List of birds of Georgia (U.S. state)

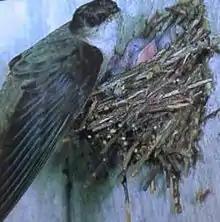
A swift clings to its nest, newly hatched young inside.

The swifts are small birds, spending most of their lives flying. They have very short legs and never settle voluntarily on the ground, perching instead only on vertical surfaces. Many swifts have very long swept-back wings which resemble a crescent or boomerang. One species of swift has been recorded in Georgia.